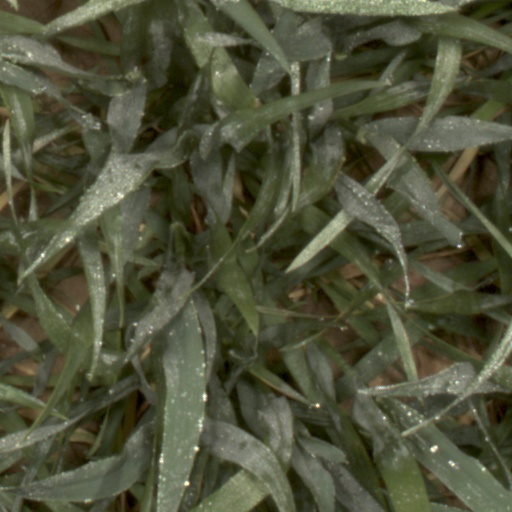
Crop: wheat